Portuguese conquest of Hormuz

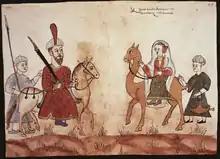
Persians of Hormuz as depicted by the Portuguese in the Códice Casanatense

With Hormuz secured, Albuquerque resumed building the fortress, employing his men and hired local labour, a work in which he participated personally. The site at the northern tip of the tear-drop shaped island of Hormuz, strategically overlooking the city and both harbours on either side, was selected for its construction. Its layout resembled an irregular pentagon with seven towers and was christened in honor of Our Lady of Conception, "Fortaleza da Nossa Senhora da Conceição de Hormuz", in Portuguese. It had a garrison of 400 Portuguese soldiers. A large pillory was erected in the marketplace, and later a large courtyard opened between the fortress and the city.